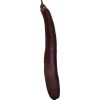
Label: Eggplant long 1